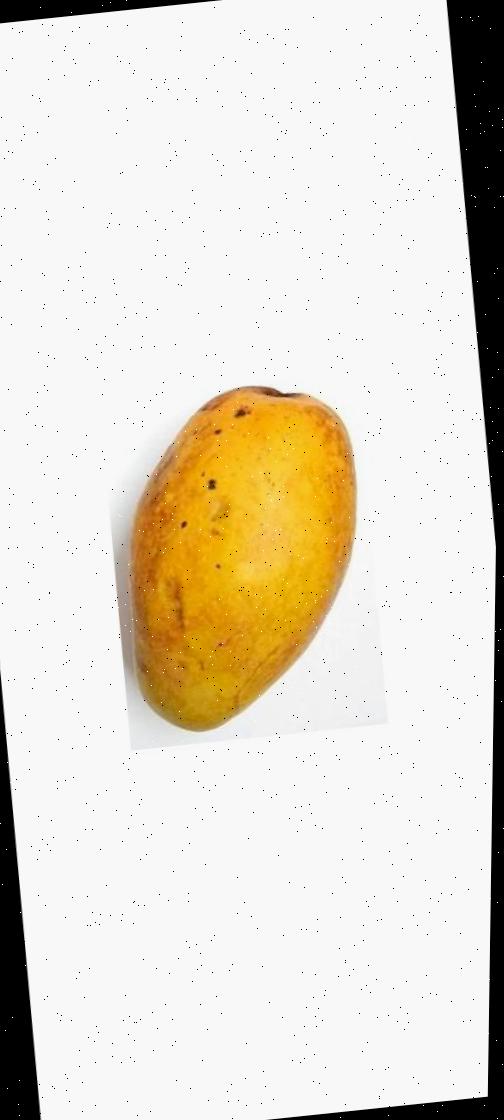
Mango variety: Bari-11